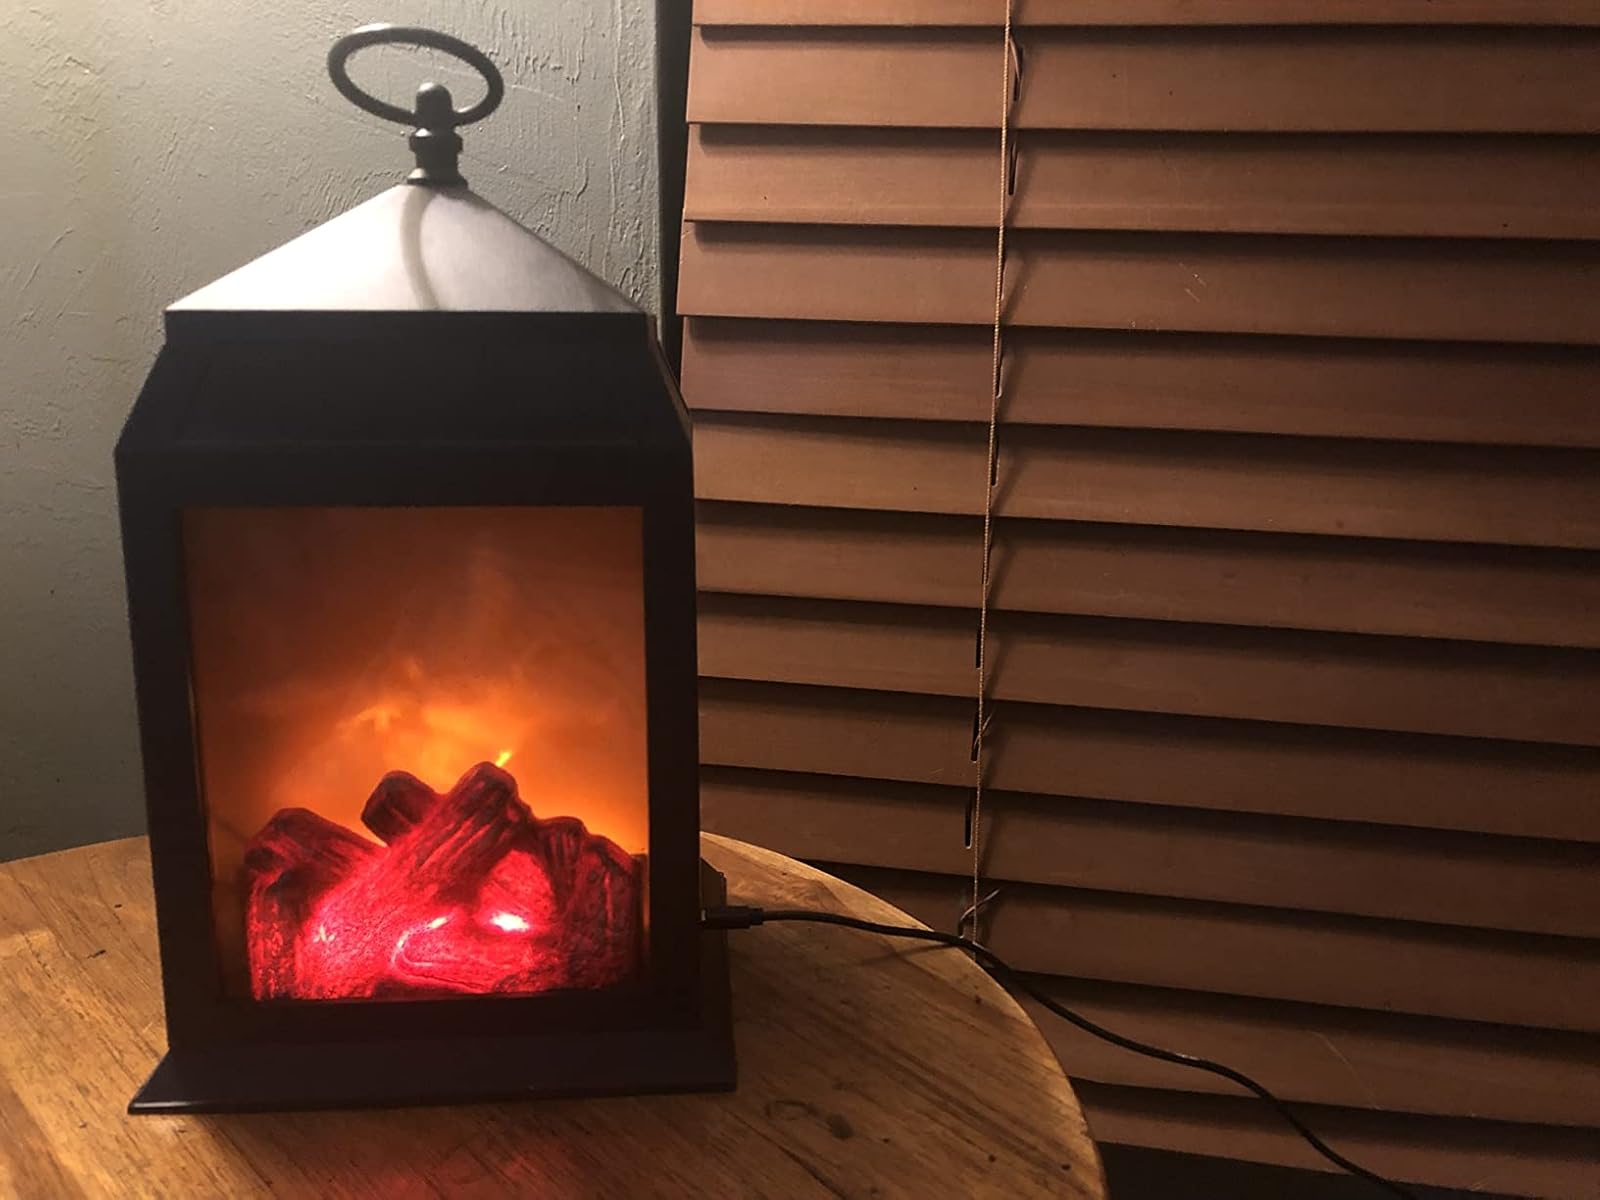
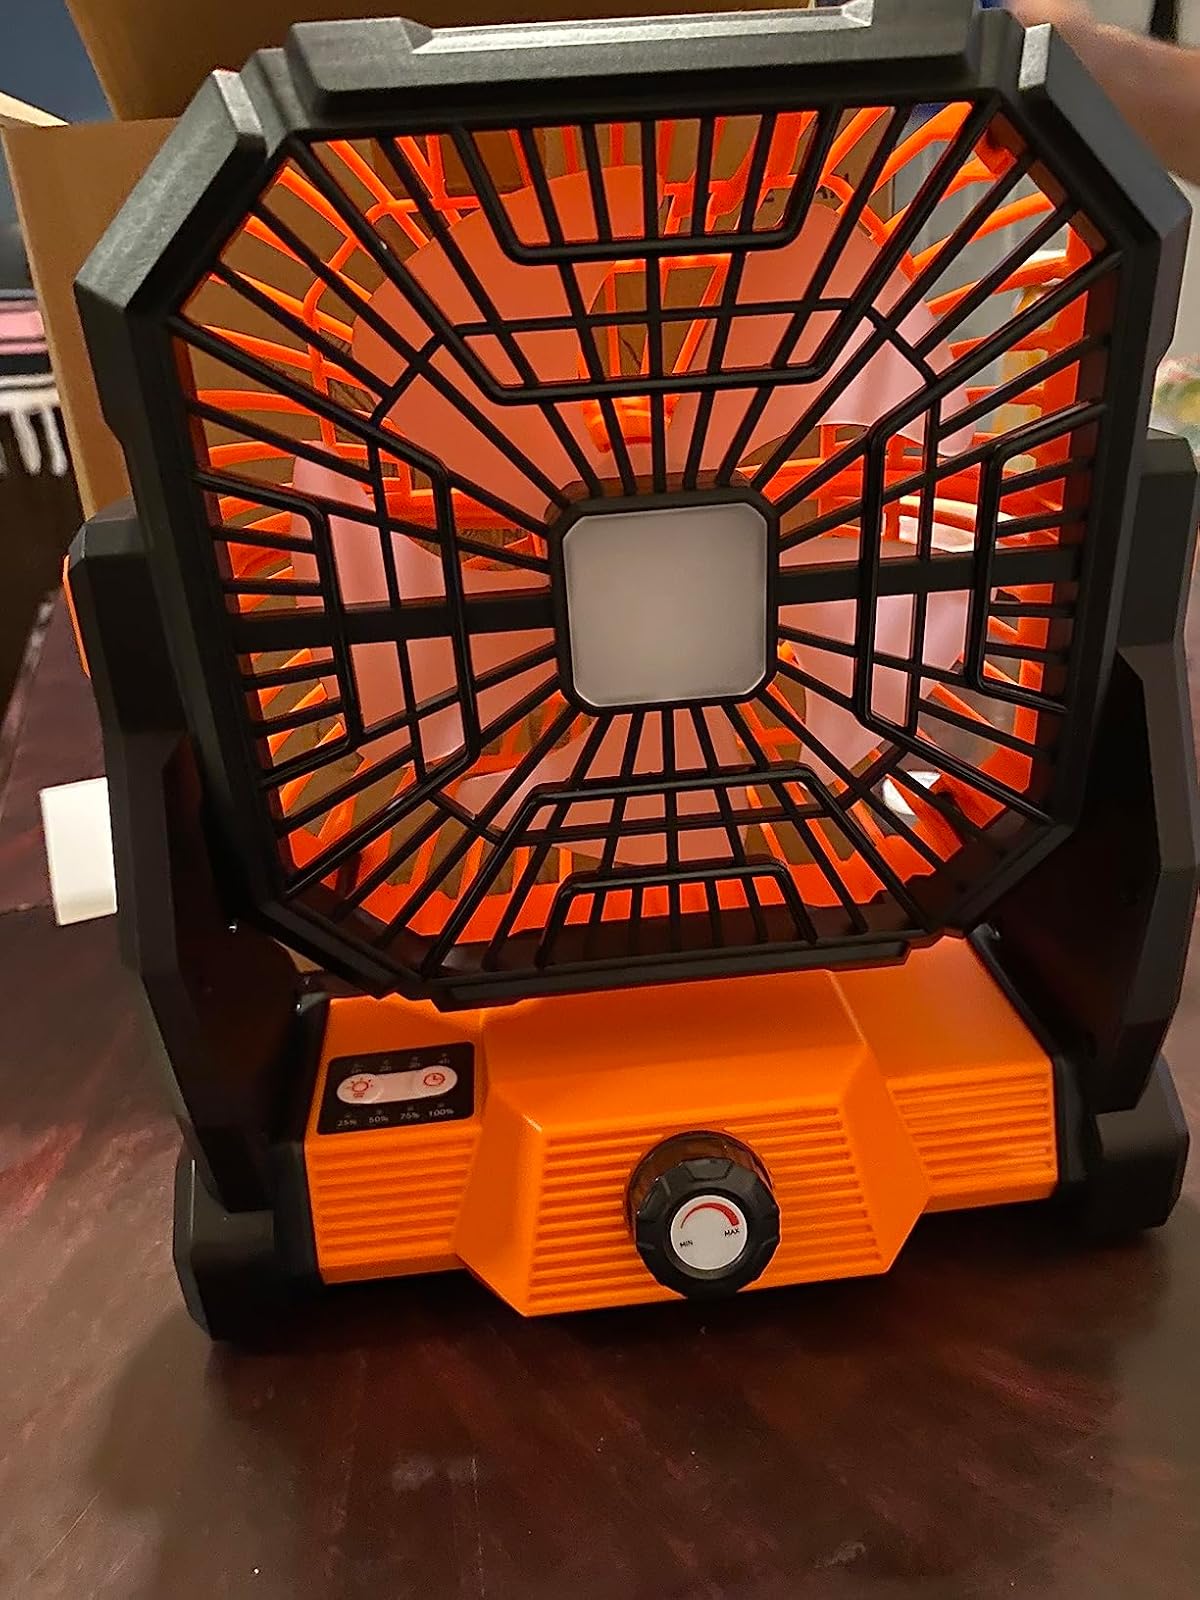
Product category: lantern
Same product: no